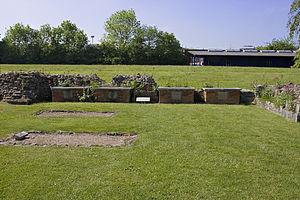
Wihtred, né vers 670, est souverain du royaume de Kent de 690 ou 691 environ jusqu'à sa mort, le 23 avril 725.
La liste des rois du Kent réunit les souverains du royaume anglo-saxon de Kent, de ses fondateurs légendaires, les frères Hengist et Horsa, qui auraient vécu au milieu du Vᵉ siècle, jusqu'à son annexion au royaume de Wessex, au début du IXᵉ siècle.
Le Kent est un royaume anglo-saxon fondé au Vᵉ siècle par les Jutes dans le Sud-Est de l'Angleterre. Il correspond approximativement au territoire occupé par le peuple celtique des Cantiaci avant la conquête romaine, et à l'actuel comté de Kent. C'est le premier royaume anglo-saxon converti au christianisme, et il atteint son apogée au début du VIIᵉ siècle sous le roi Æthelberht. Sa puissance décline par la suite, et il finit par être soumis par la Mercie dans le courant du VIIIᵉ siècle. Il est définitivement rattaché au Wessex vers le milieu du IXᵉ siècle.
Hlothhere est roi de Kent de 673 à sa mort.
Mul est brièvement roi de Kent de 686 à sa mort, en 687.
Eadbald est roi de Kent de 616 à sa mort, le 20 janvier 640.